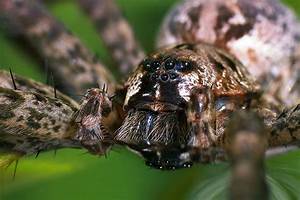
Label: ragno